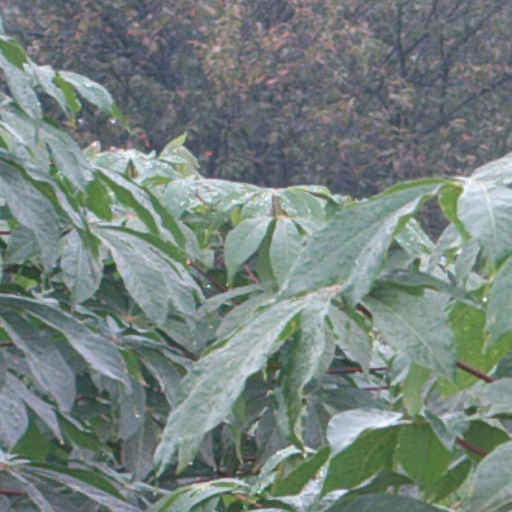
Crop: cassava